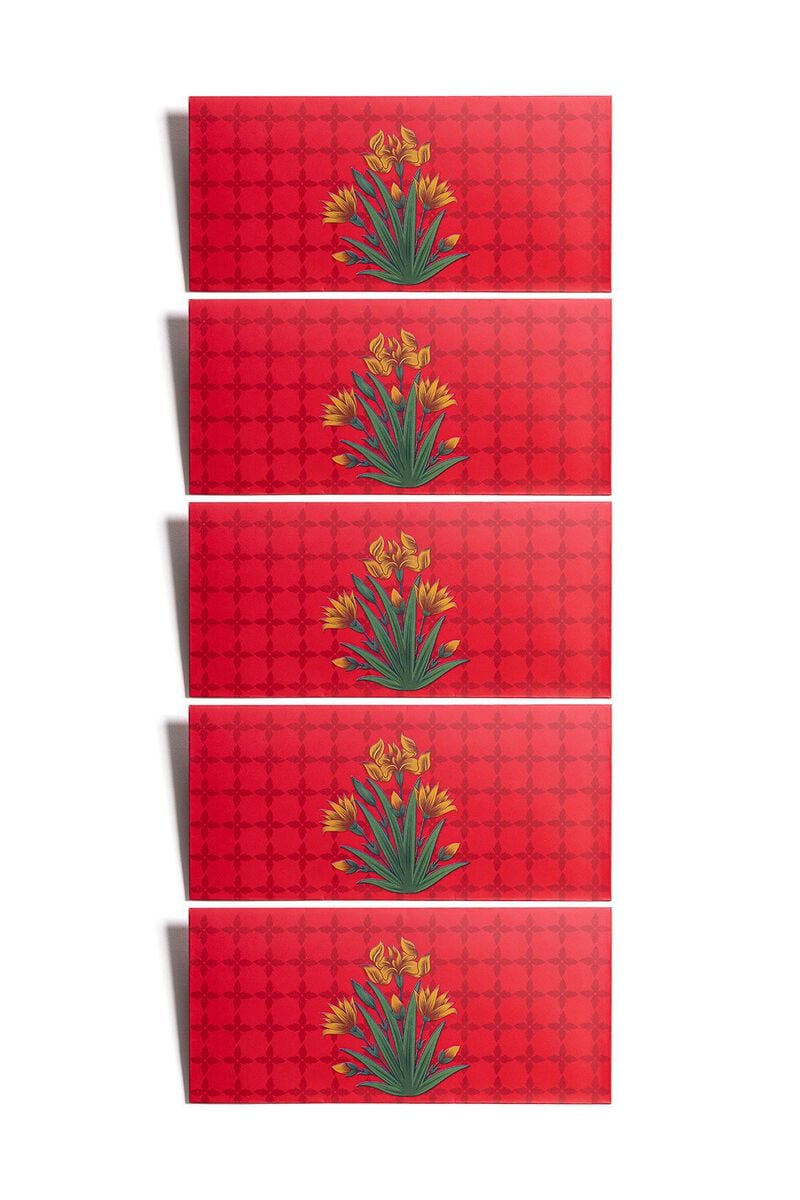
red yellow floral pattern coasters